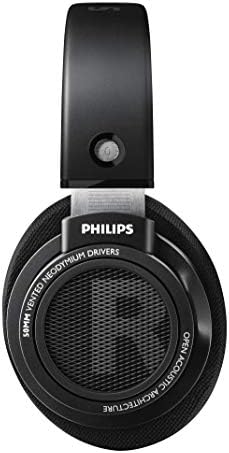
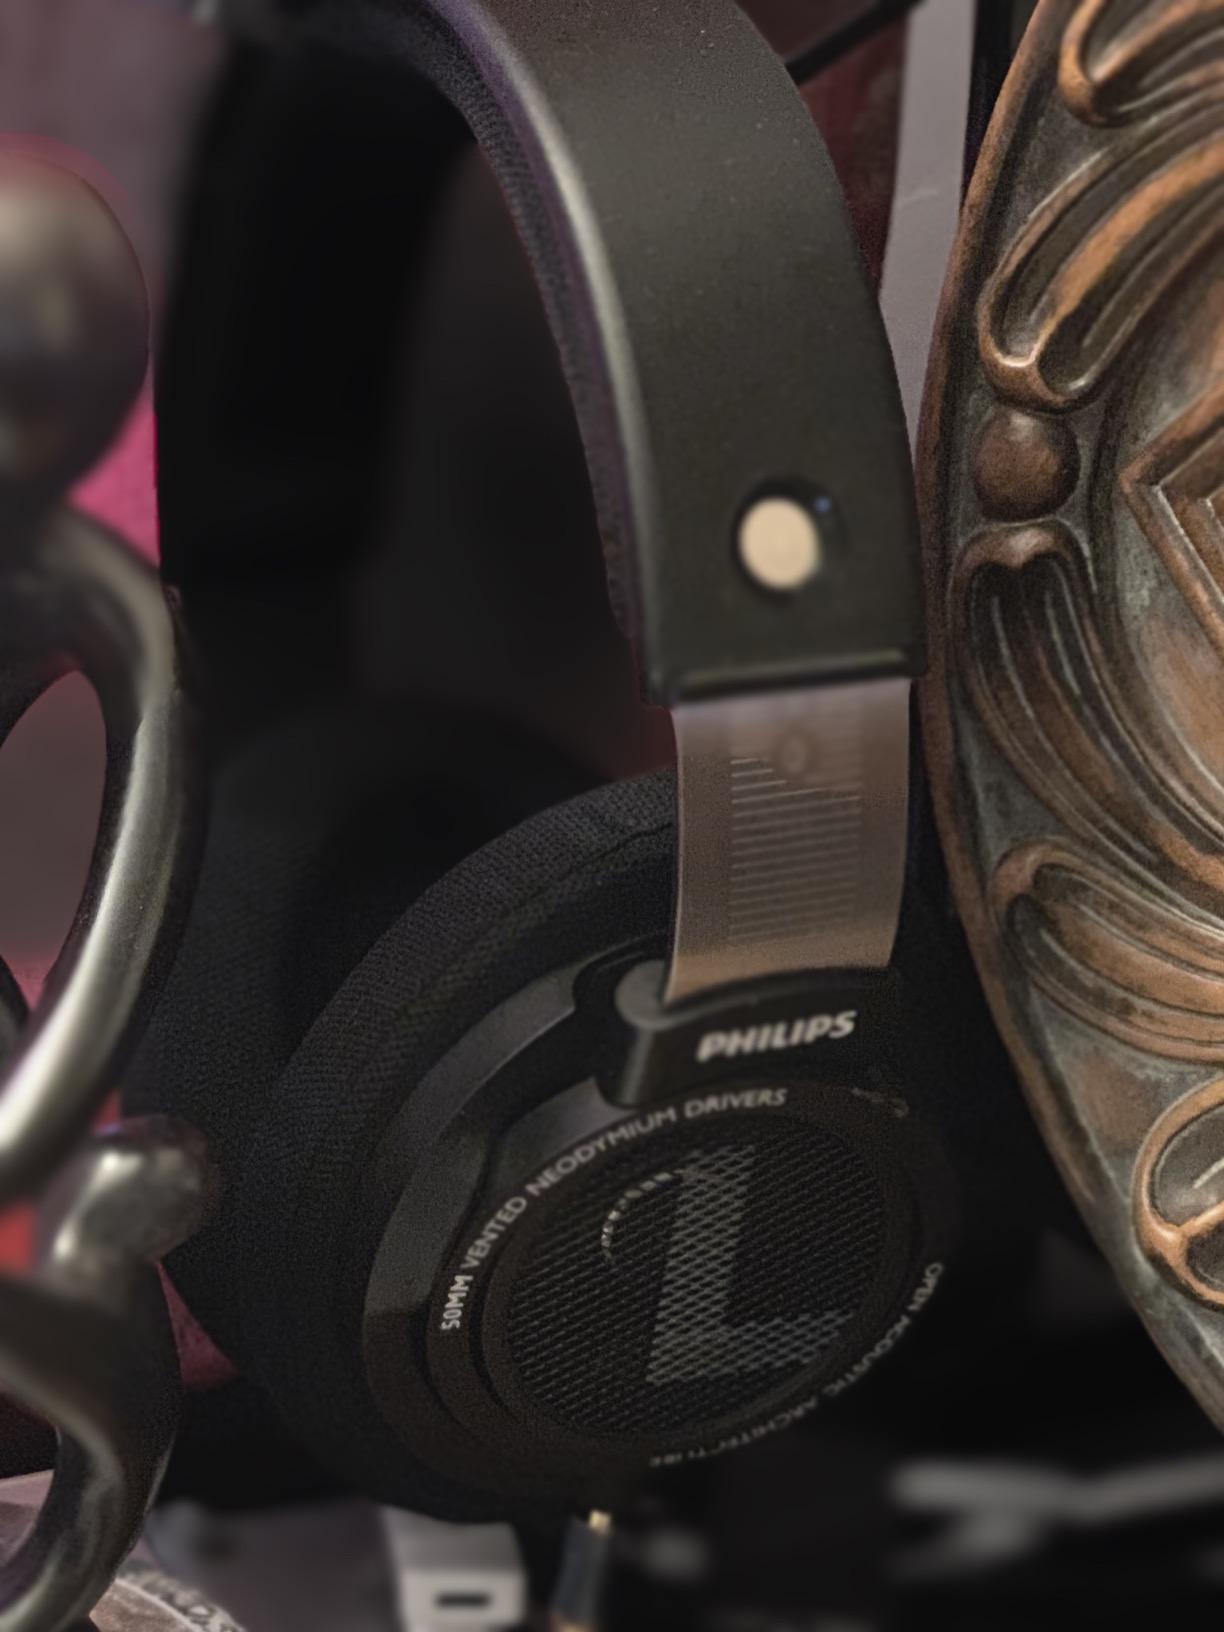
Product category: headphones
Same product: yes